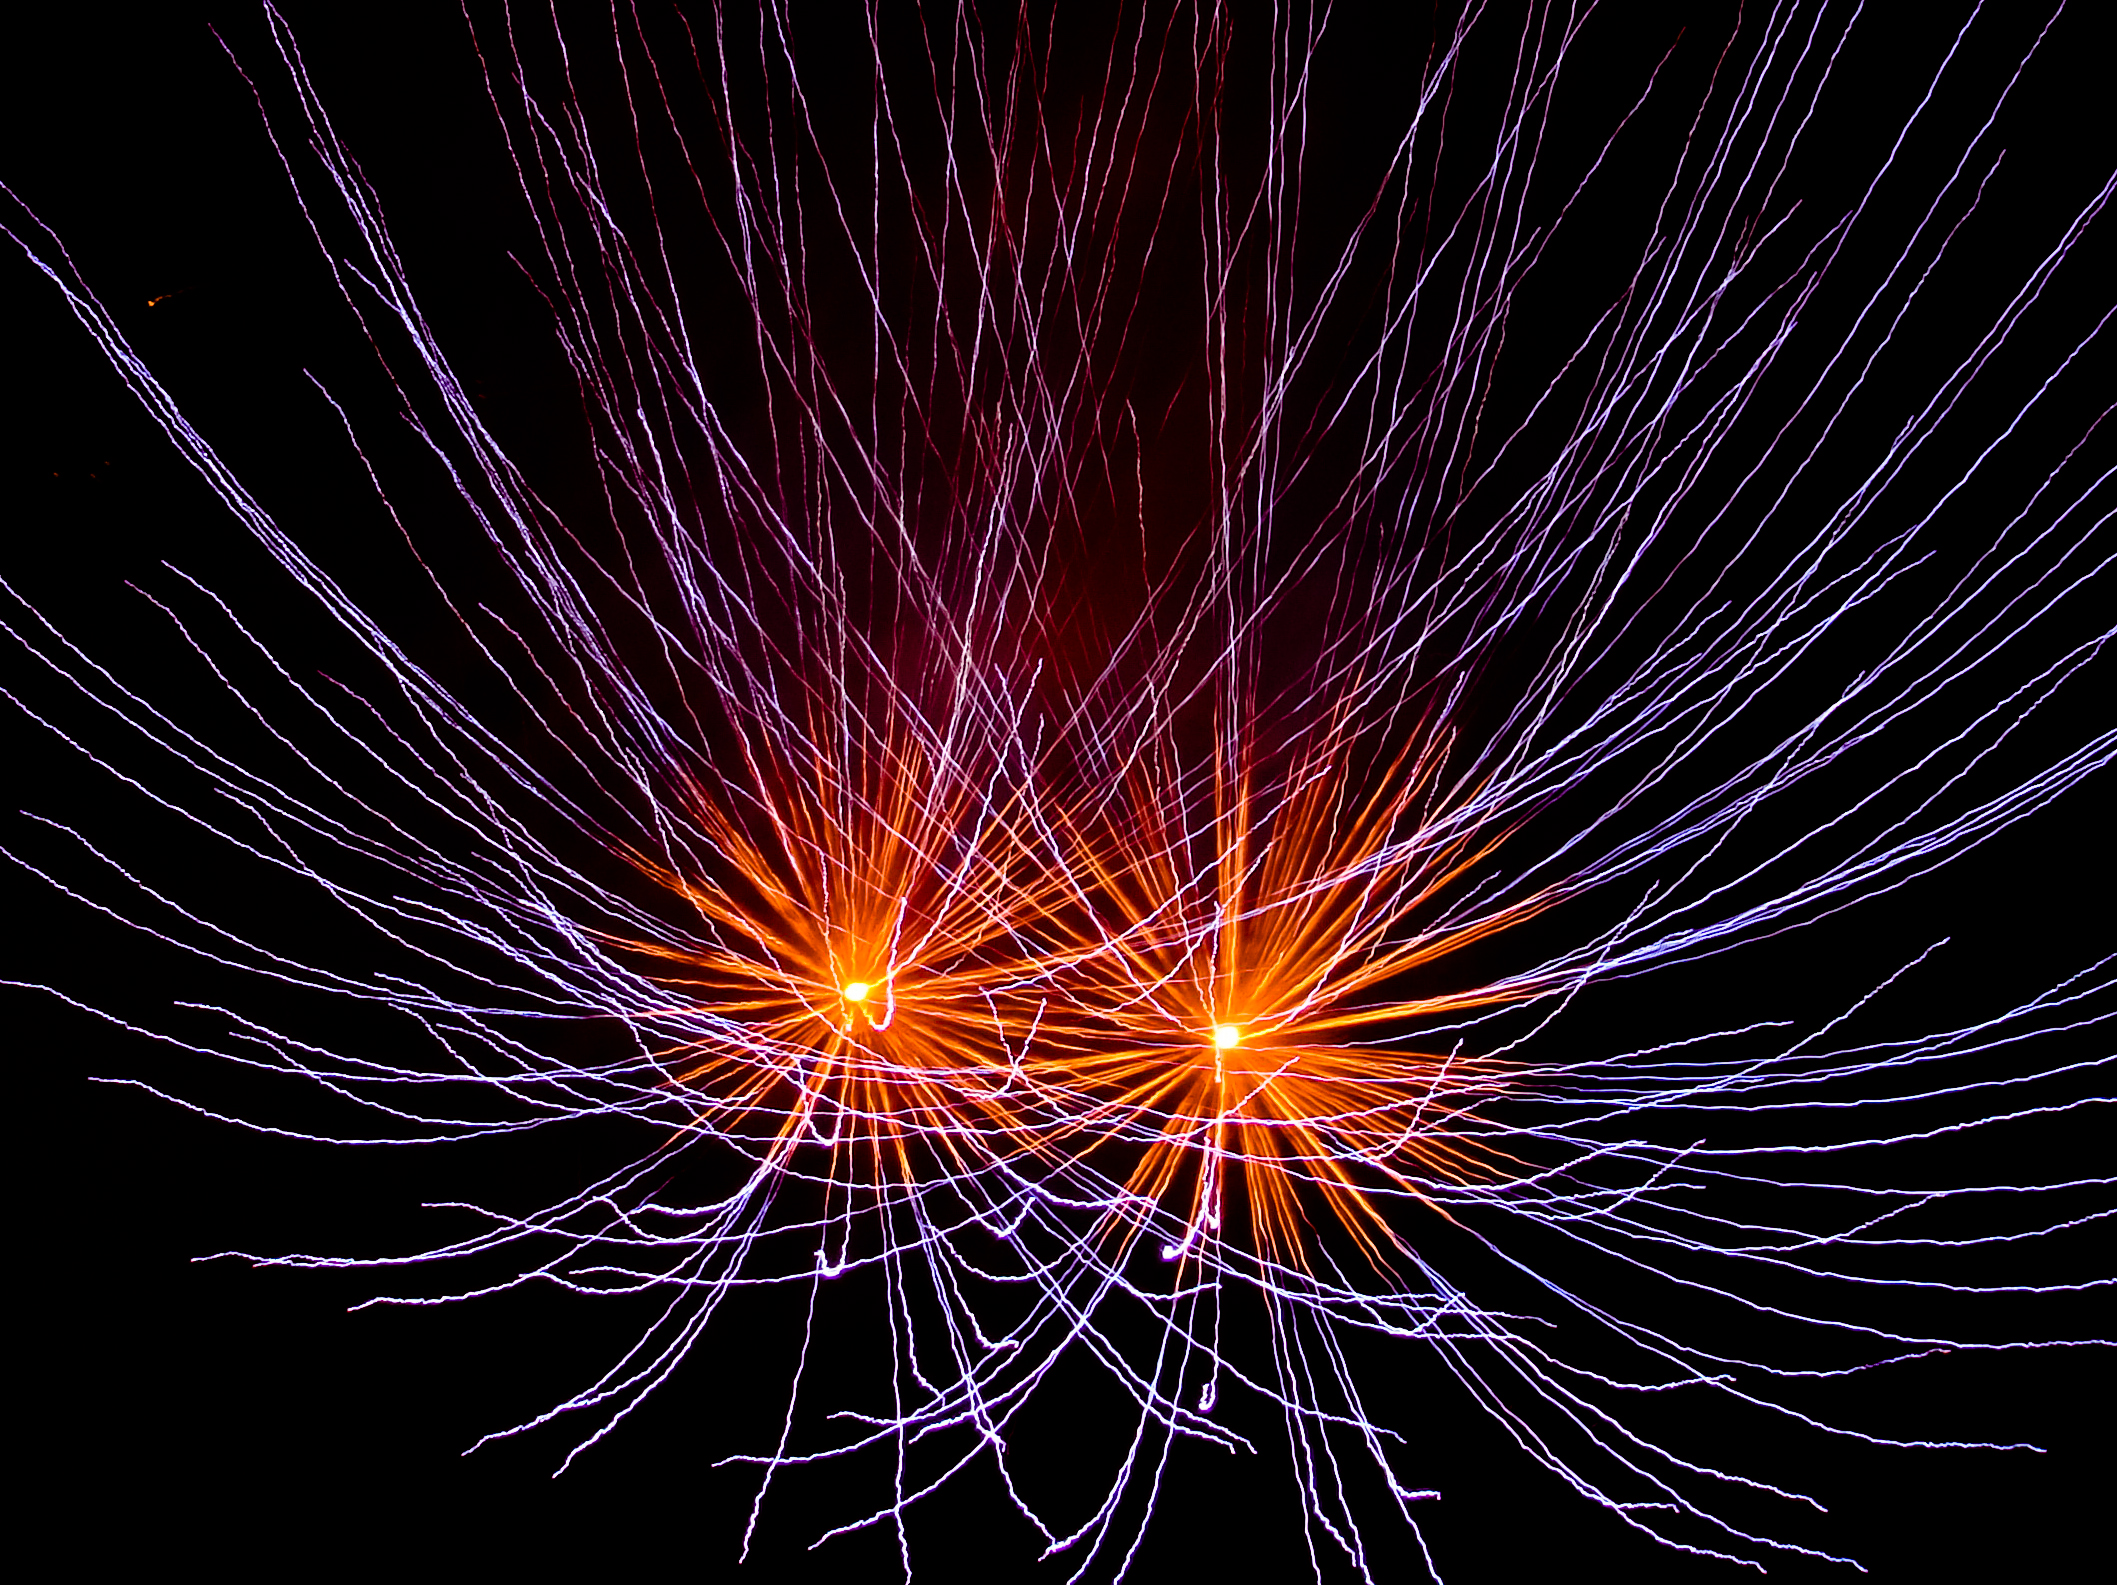
night, colourful, fireworks, illustration, burst, special effects, fractal art